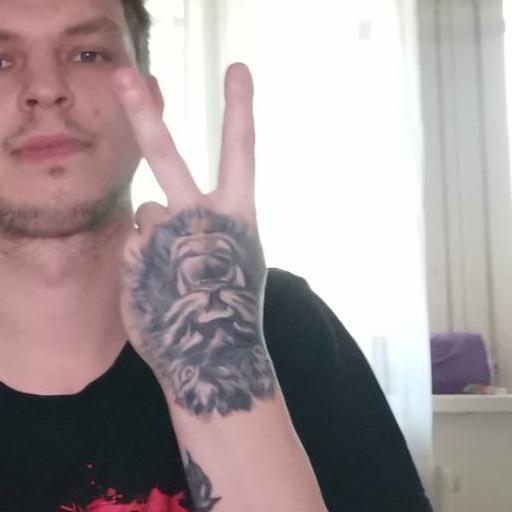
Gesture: peace_inverted